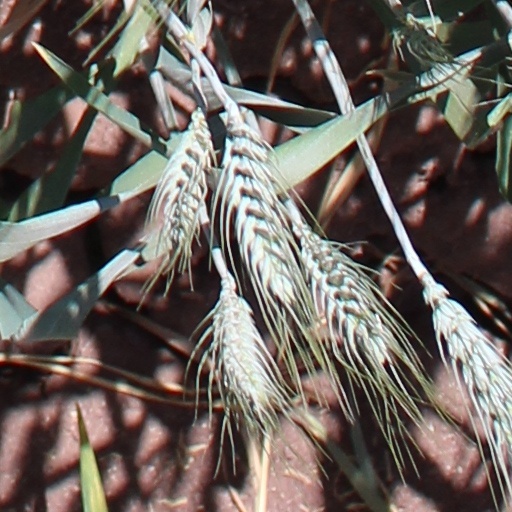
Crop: wheat